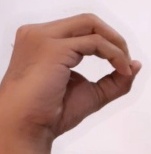
ASL sign: O